Out Where the West Begins

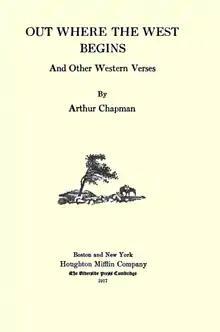
Title page (1917)

"Out Where the West Begins" is a poem written by Arthur Chapman and first published in his 1917 book of verse, "Out Where the West Begins: And Other Western Verses." It is his most popular poem, still included in modern readings and compilations of Cowboy and Western poetry. The poem itself is about the wonders of nature, and is designed to create feelings of peace.